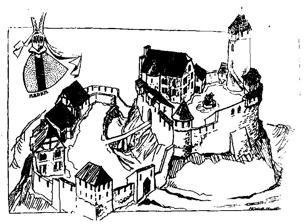
Building: Sausenburg Castle
Country: Germany
Year built: 1246
Sausenburg Kandern , Baden-Württemberg , Germany An artist's rendition of the castle shortly after its completion Type Castle Site information Owner Government of Baden-Württemberg Condition Ruins survive Site history Built 1246 Built by Counts von Hachberg In use 1246-1678 Materials Stone ( 13th century architecture) Demolished 1678 Battles/wars Franco-Dutch War Sausenburg Castle is a ruined German castle on the edge of the Black Forest , just north of the town of Kandern in Baden-Württemberg , between the villages of Sitzenkirch and Malsburg-Marzell . The castle was originally the stronghold of the lords of Sausenburg, and is built on a hill, 665 metres high, known as the Sausenberg . History At the beginning of the 12th century, the area was given to the Benedictine monks of the Monastery of St Blaise . The counts of Hachberg acquired the property in 1232 from the monastery. They built the castle in order to protect the area and lived there from 1246. In 1306, the counts founded the Sausenberg dynasty. From that point on, they called themselves the Margraves of  Hachberg-Sausenberg . In 1315, Liuthold II of Roetteln, the last male member of his dynasty, bestowed Roetteln to the counts of Hachberg-Sausenberg. He died in 1316. The counts of Hachberg-Sausenberg moved to Rötteln Castle and established their advocates ( vogts ) on the Sausenberg. The ruins of Sausenburg Castle in spring John, the last of the counts of Freiburg , bestowed his property Badenweiler to the margraves of Hachberg-Sausenberg in 1444; the merger of Badenweiler, Rötteln, and Sausenberg marked the beginning of the Markgräflerland . In 1503, through inheritance, the Sausenburg and the Markgräflerland became part of the Margraviate of Baden . The castle was destroyed in 1678 during the Franco-Dutch War by the army of French Marshal de Créquy . At this point, medieval fortifications could not survive long against the advances in artillery and siege warfare. Today an old circular rampart , a tower and several wall segments remain of the former castle. References Wikimedia Commons has media related to Sausenburg . History of the Sausenburg (in German) Plan of the Sausenburg (in German) History of the Markgraeflerland (in German) 47°44′16.25″N 07°41′19.91″E / 47.7378472°N 7.6888639°E / 47.7378472; 7.6888639 v t e Baden-Württemberg Castles, Fortresses and Palaces – Lörrach Alt-Waldeck Castle [ de ] Altenstein Castle (Südschwarzwald) [ de ] Bellingen Castle [ de ] Beuggen Castle [ de ] Beuggen Castle (Teutonic castle) [ de ] Binzen Castle [ de ] Binzen House [ de ] Brenntenbuck Fort [ de ] Brombach Castle [ de ] Bürchau Castle [ de ] Bürgeln Palace [ de ] Burgholz Castle [ de ] Bürgle [ de ] Ehner-Fahrnau Castle [ de ] Entenstein Castle Eulenburg [ de ] Friedlingen Castle [ de ] Grenzach Castle [ de ] Grüneck Castle [ de ] Hammerstein Castle [ de ] Henschenberg Castle [ de ] Hertenberg Castle [ de ] Hiltelingen Castle [ de ] Hirschenleck Castle [ de ] Hornfels Castle [ de ] Inzlingen Castle Istein Castle [ de ] Istein Castle (Dinghof) [ de ] Liel Palace [ de ] Lörrach Castle [ de ] Neu-Waldeck Castle [ de ] Neuenburg (Kandern) [ de ] Neuenburg (Kleinkems) [ de ] Rheinweiler Castle [ de ] Rotenburg Castle [ de ] Rötteln Castle Sausenburg Castle Schopfheim Castle [ de ] Schwörstadt Castle [ de ] Steineck Castle [ de ] Wasserschloss Steinen Stettener Schlösschen [ de ] Turmhölzle Castle [ de ] Also see: List of castles in Baden-Württemberg Authority control databases : Geographic EBIDAT